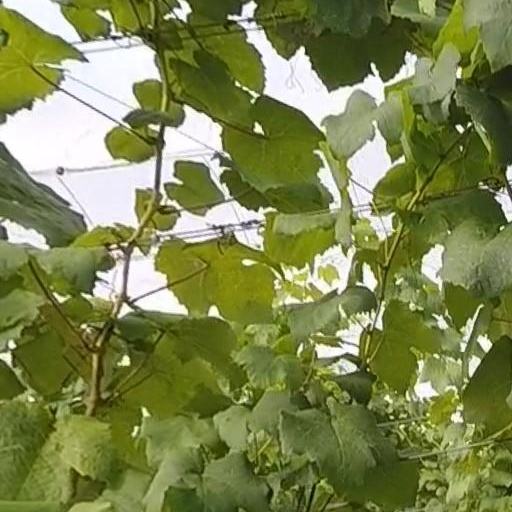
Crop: grape